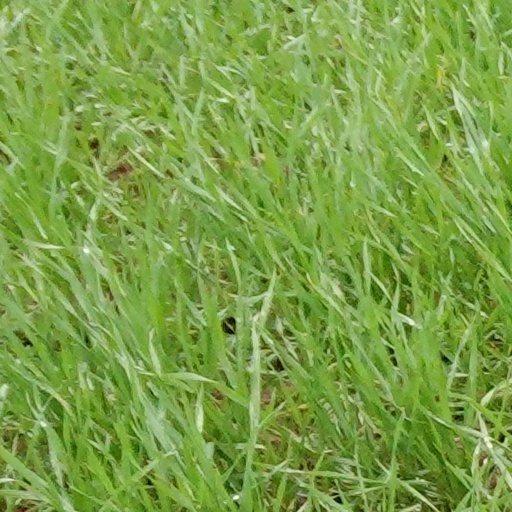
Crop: wheat